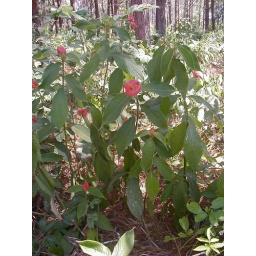
I found this &lt;i&gt;Psychotria poeppigiana&lt;/i&gt; on the forest floor of a pine plantation in Panama.